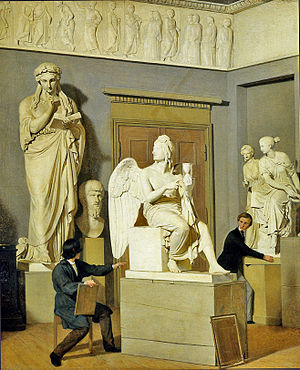
Julius Exner
Parti af Kunstakademiets Figursal (1843)
Fra Kunstakademiets figursal
Johan Julius Exner var en dansk maler.